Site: brandenburg
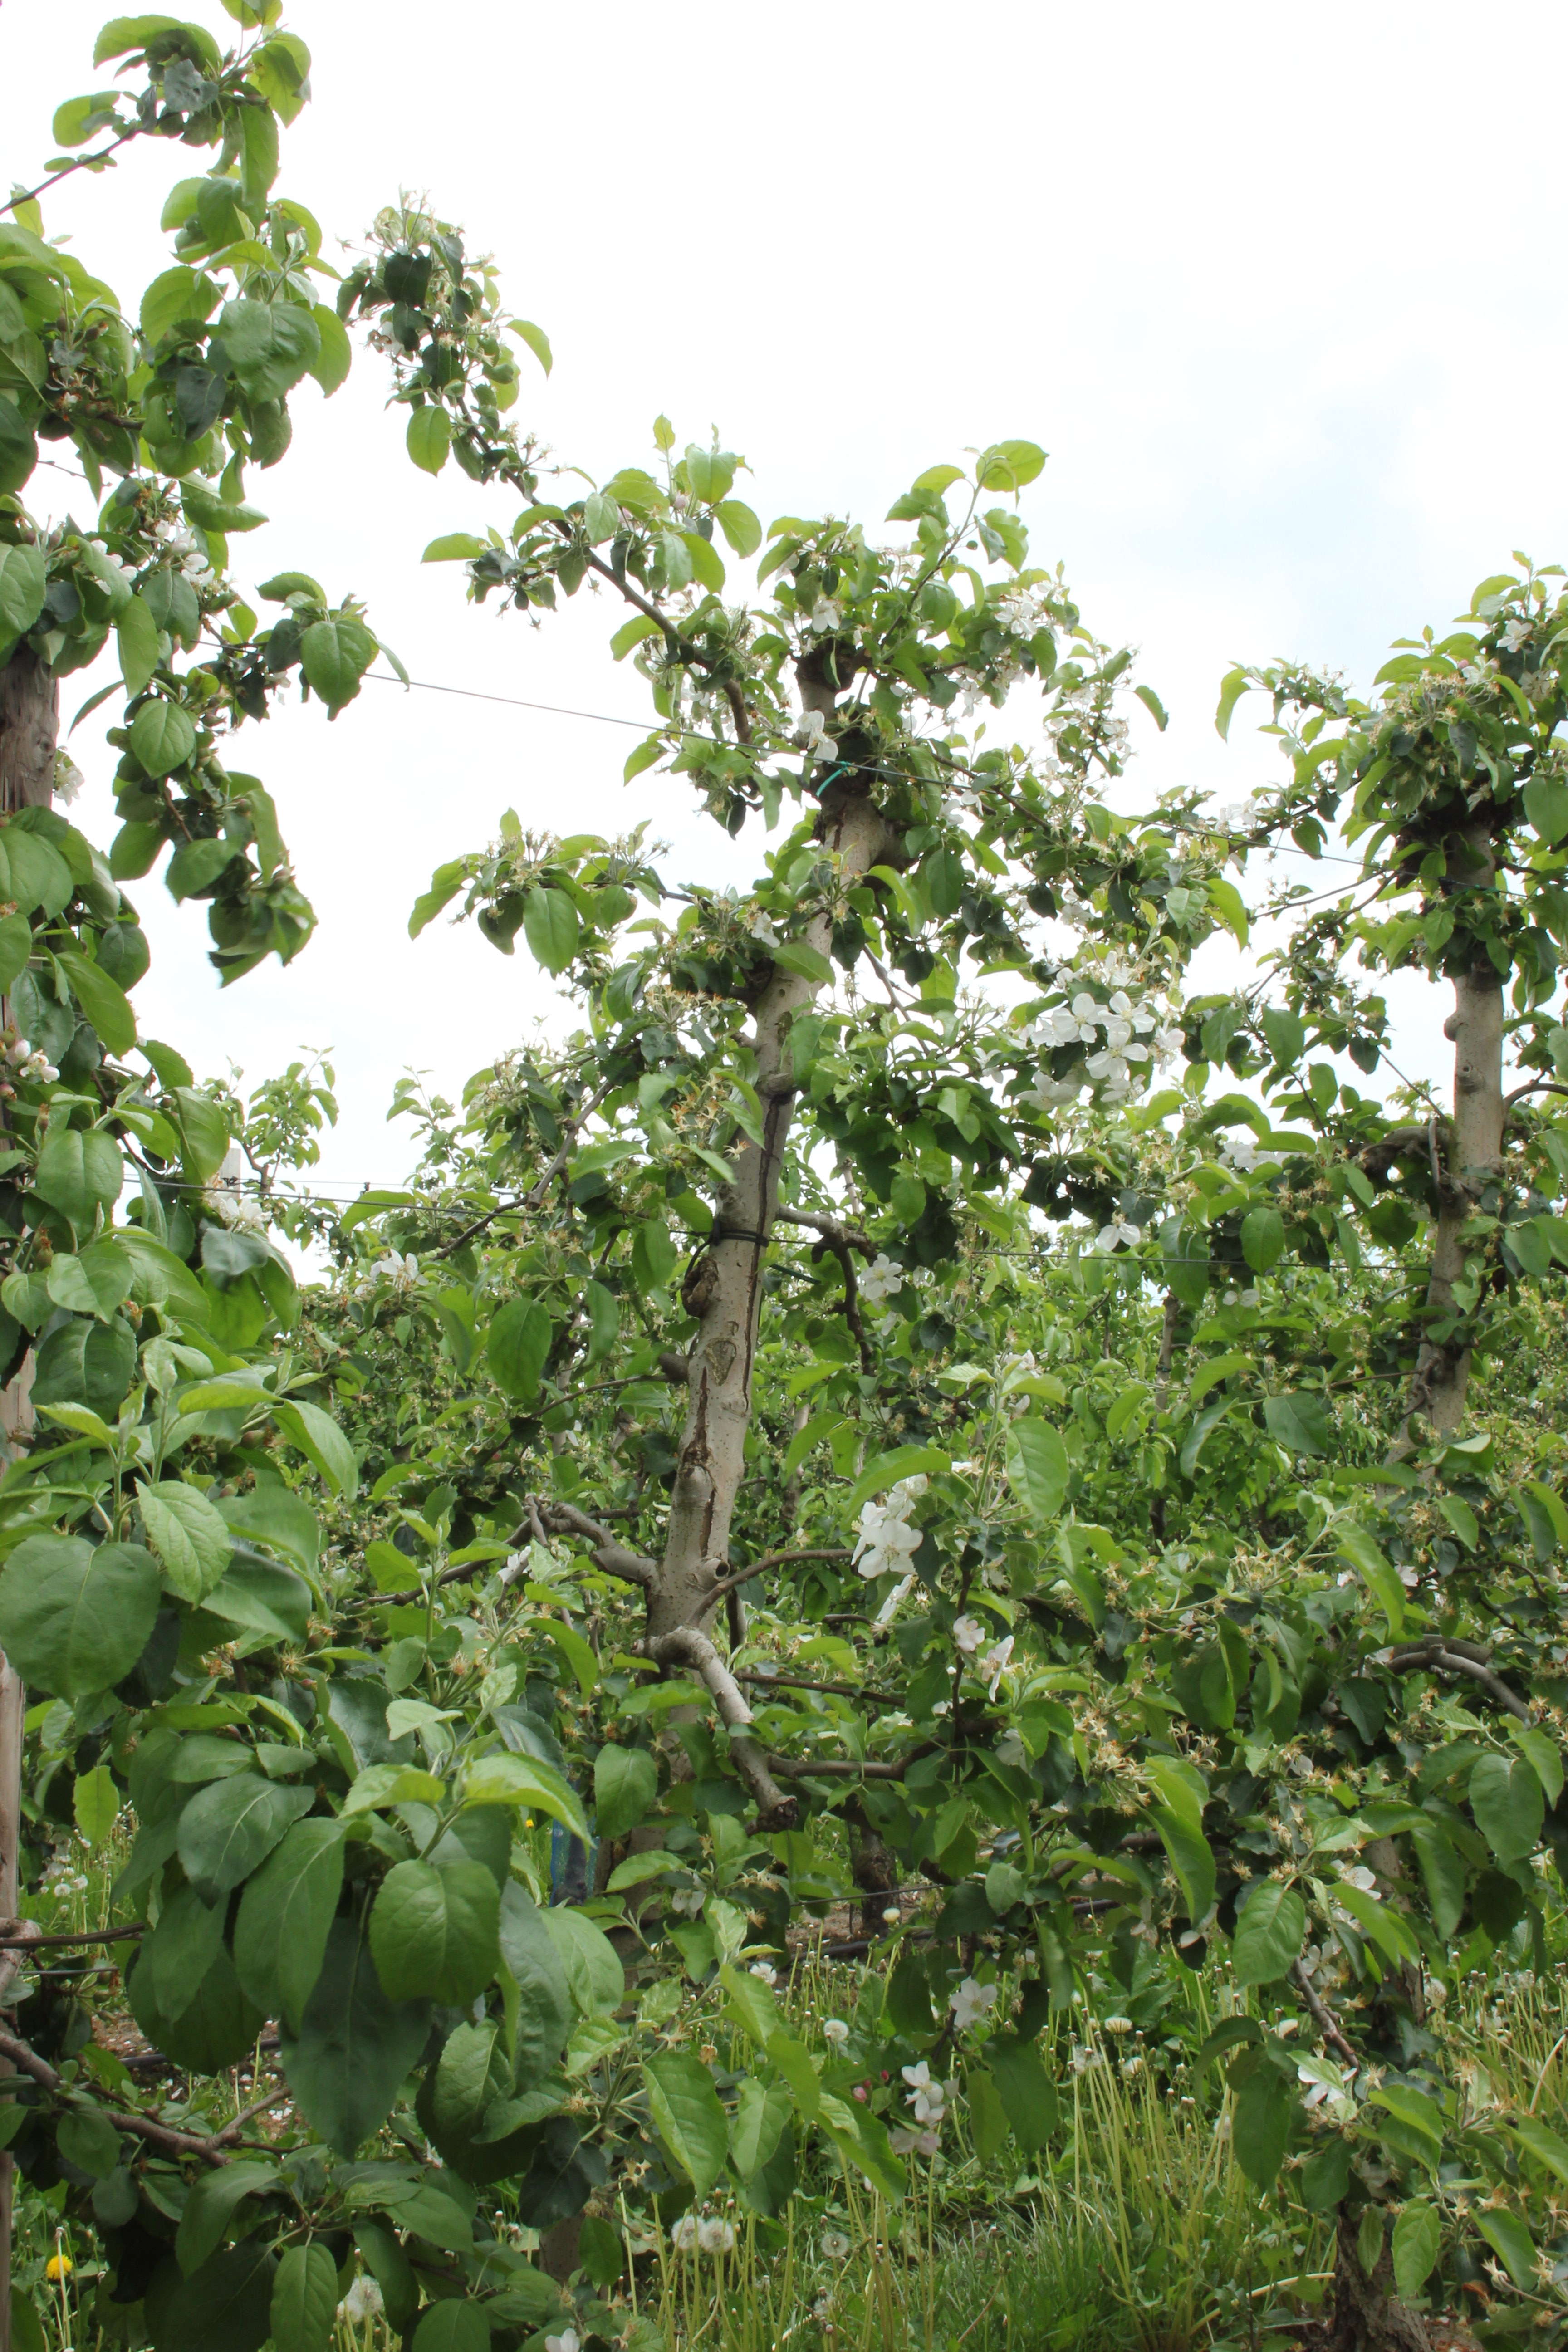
Growth stage (BBCH 67): Flowering